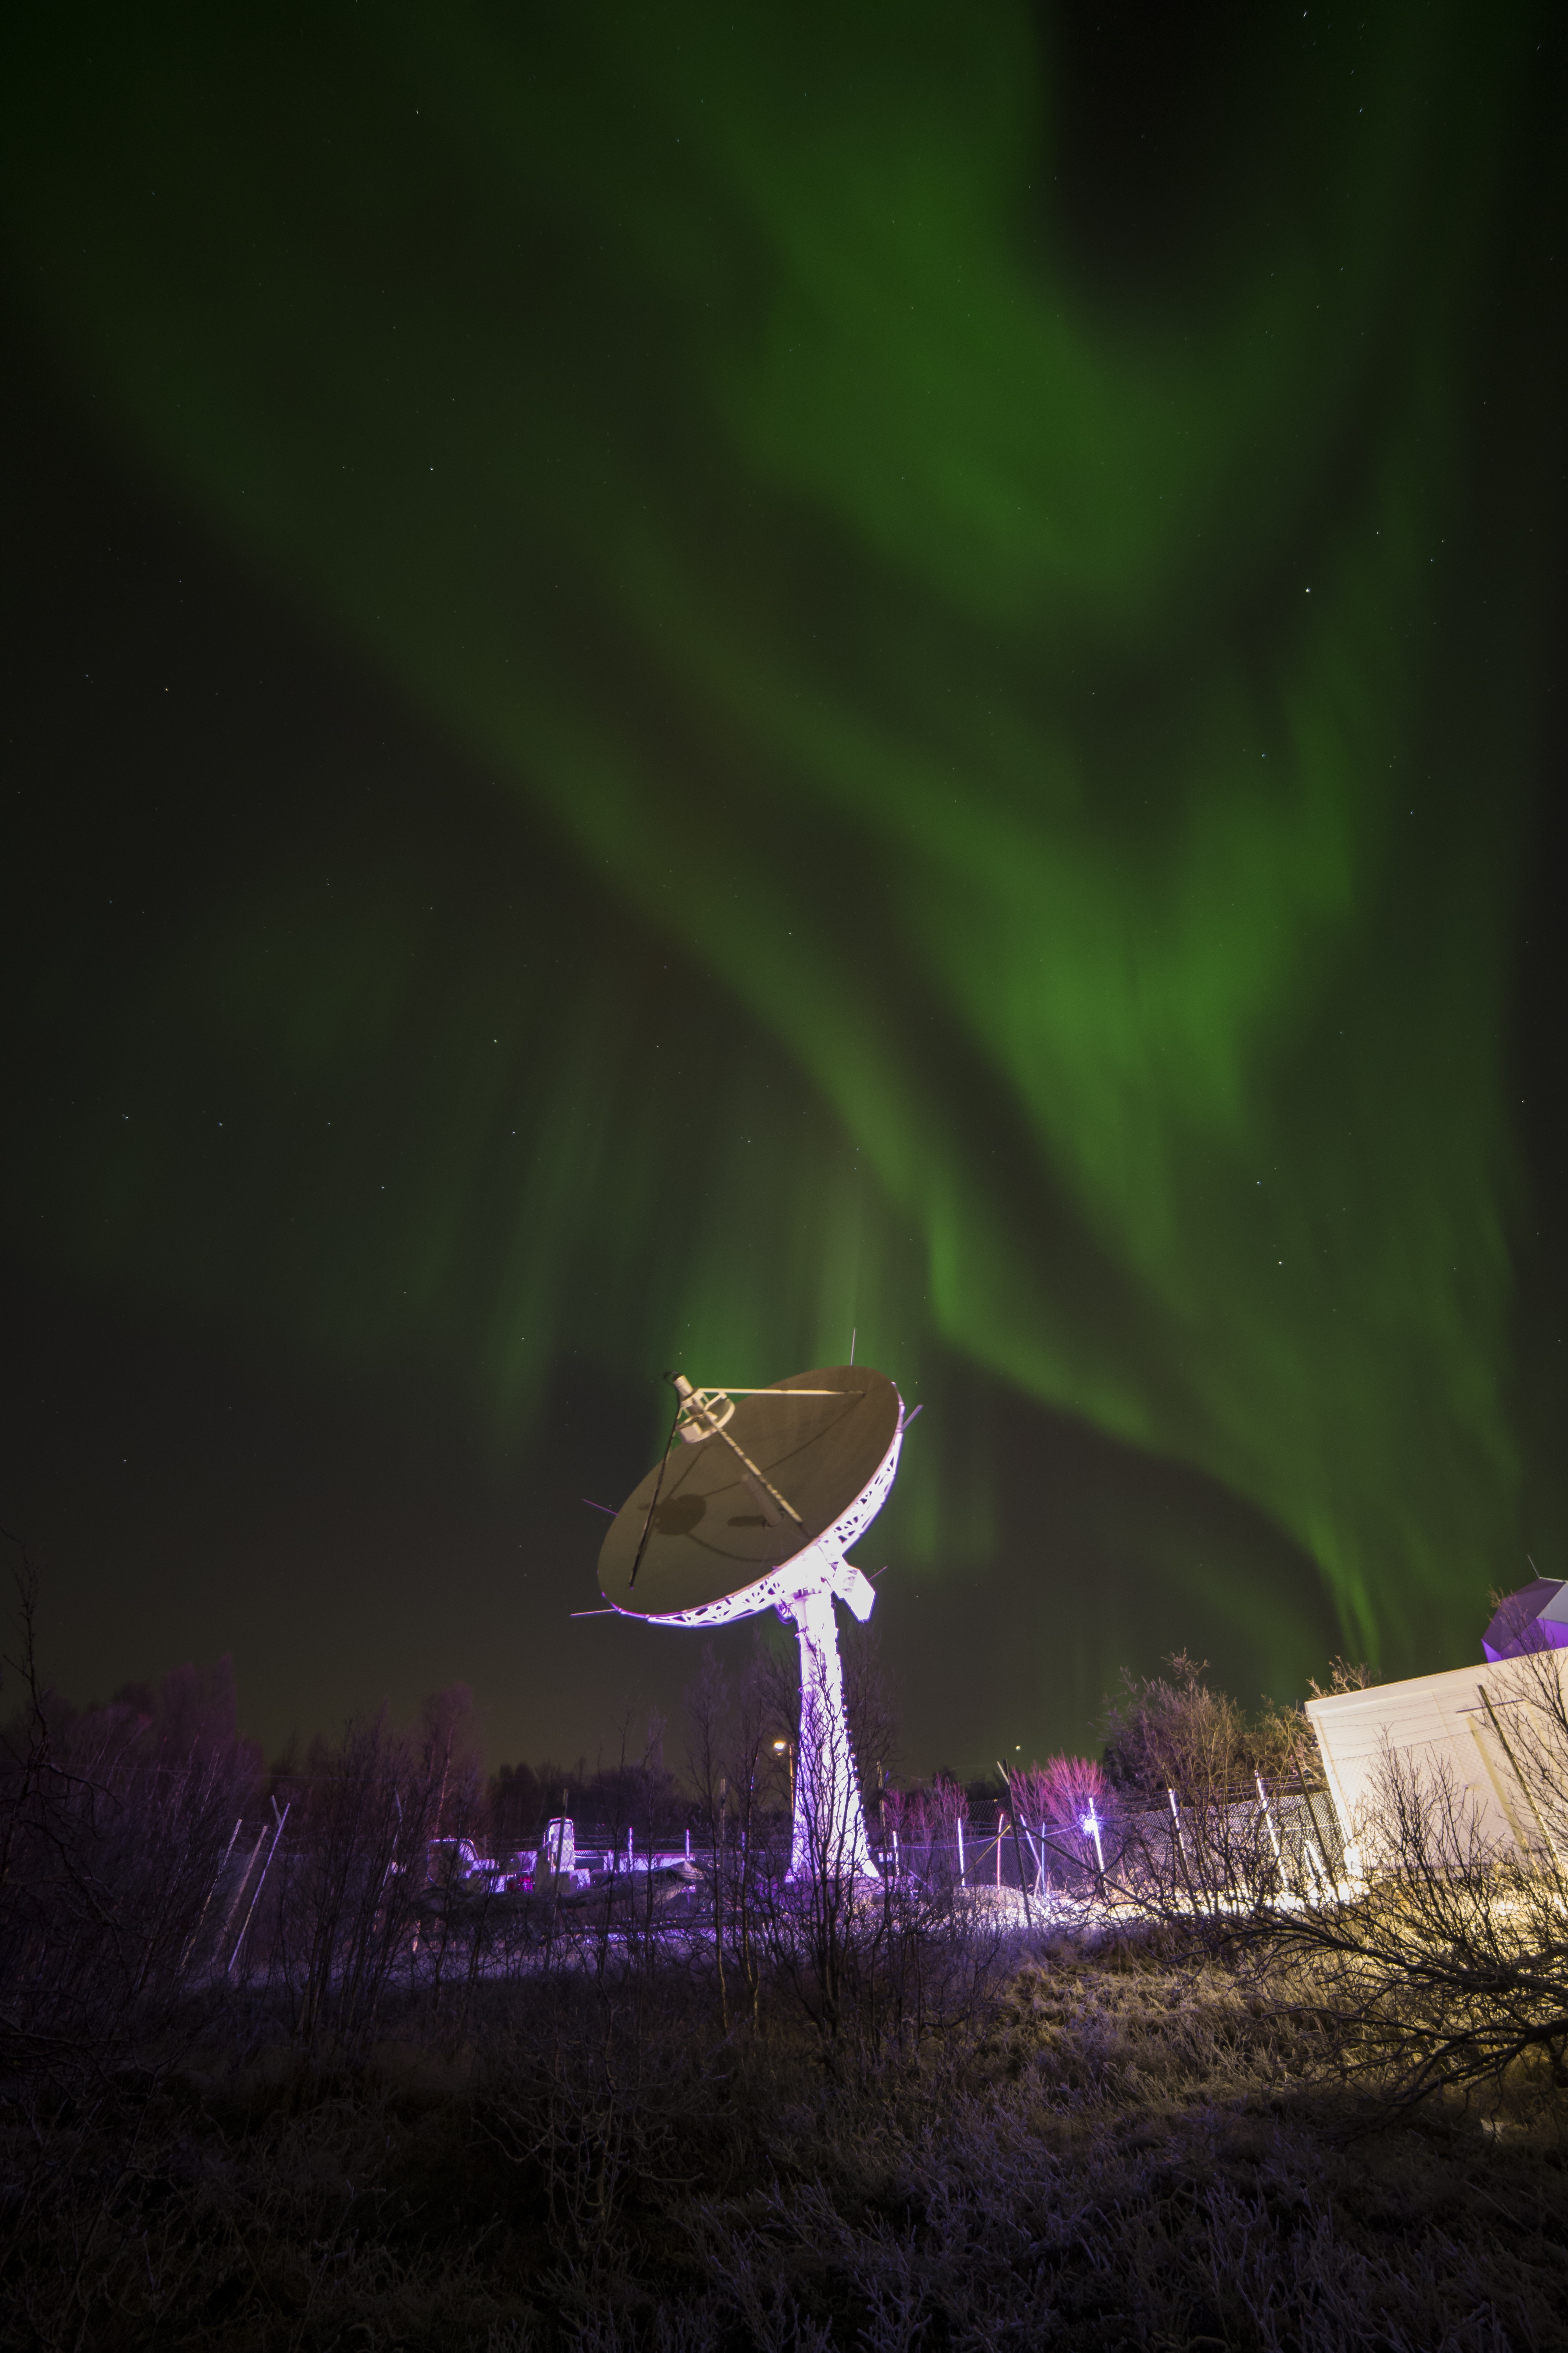
winter, light, night, antenna, green, darkness, aurora, northern lights, norway